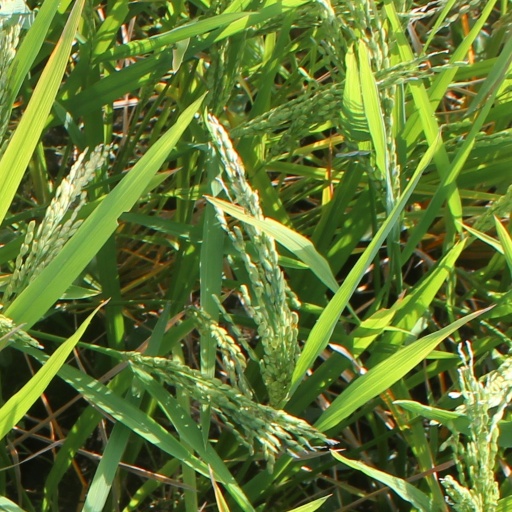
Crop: rice